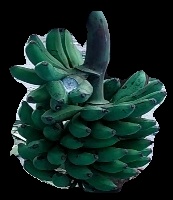
Variety: rasbale
Grade: grade3